Gepids

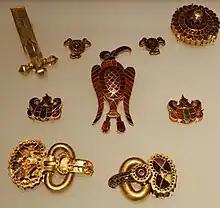
Selection of pieces from the second princely tomb of Apahida

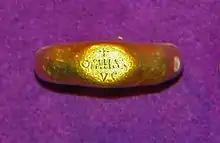
Gold ring with the inscription "Omharus" found at Apahida

After the Battle of Nedao, the Hunnic Empire disintegrated and the Gepids became the dominant power in the eastern regions of the Carpathian Basin. According to Jordanes, the Gepids "by their own might won for themselves the territory of the Huns and ruled as victors over the extent of all Dacia, demanding of the Roman Empire nothing more than peace and an annual gift" after their victory. Emperor Marcian confirmed their status as the allies of the empire and granted them an annual subsidy of 100 pounds of gold. The late-5th-century treasures excavated at Apahida and Someșeni show that the Gepid rulers accumulated great wealth in the second half of the century.